St Martin's Church, Brampton

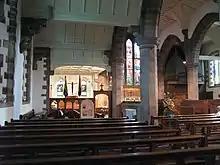
Interior of St Martin's Church

The entrance leads into the base of the tower that acts as a porch and a baptistry; this leads in turn through two arches into the nave. Above the arches is a clear four-light window that is lit by the window in the west wall of the tower. All the ceilings are of painted wood; that of the north aisle is a tunnel vault, the south aisle ceiling is sloping, and the ceiling of the nave and chancel is flat. On each side of the nave is a four-bay arcade supported by octagonal piers; there is no chancel arch. All the stained glass was made in 1878–80 by Morris & Co. and designed by Edward Burne-Jones and William Morris. The five-light east window contains three tiers of figures. The central figure at the top is the Good Shepherd, and on each side are angels, the middle tier consists of angels, the central image in the lowest tier is a pelican, bounded on each sides by saints. The east window was a memorial to Charles Howard, MP, brother of the 8th Earl of Carlisle. The font dates from the 13th century.